Würzburg Residence

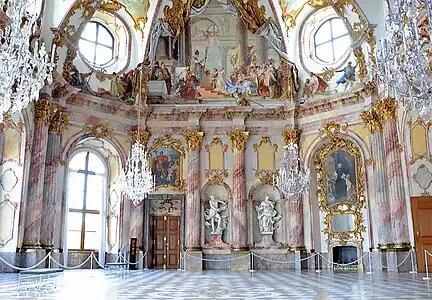
"Kaisersaal"

In the year 1730, however, under Prince-Bishop Friedrich Carl von Schönborn (1729–1746), work on the south block began once more. In 1732–33, the front of the "Cour d'honneur" was completed. From 1735 onwards, the work on the central building took place with the participation of Lucas von Hildebrandt. In 1737, the main staircase by Balthasar Neumann was constructed. The garden front was completed in 1740 and the whole shell in December 1744. Neumann was mostly responsible for the Residence's town front, while Hildebrandt's work dominated the garden side. The four interior courts of the side wings were an idea of von Welsch.